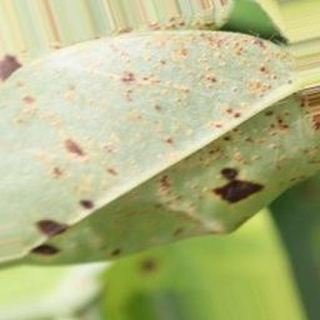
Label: groundnut_rust